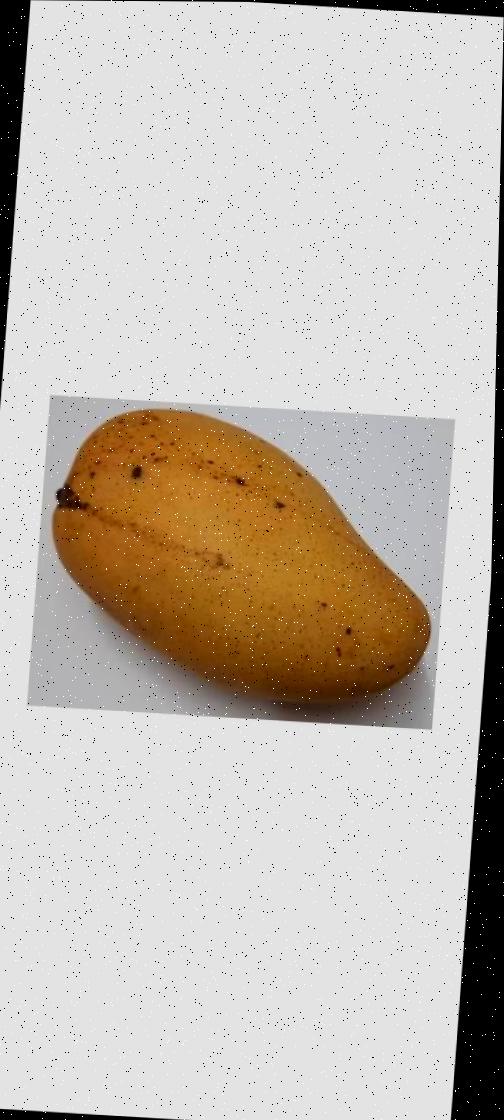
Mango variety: Katimon